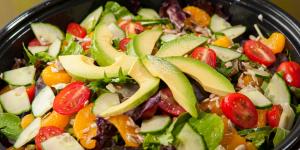
ensalada de aguacate y naranja